Bullock Report (A Language for Life)

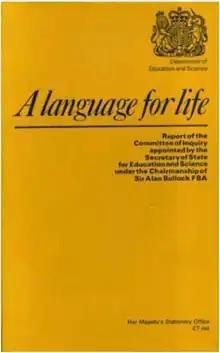
Front cover of the Bullock Report - A Language for Life (1975)

A Language for Life, better known as the Bullock Report, was a UK government report published in 1975 by an independent committee, chaired by Alan Bullock, set up by the government to consider the teaching of language.